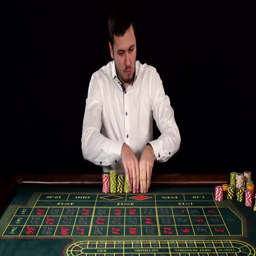
handsome guy puts a bet in the casino .